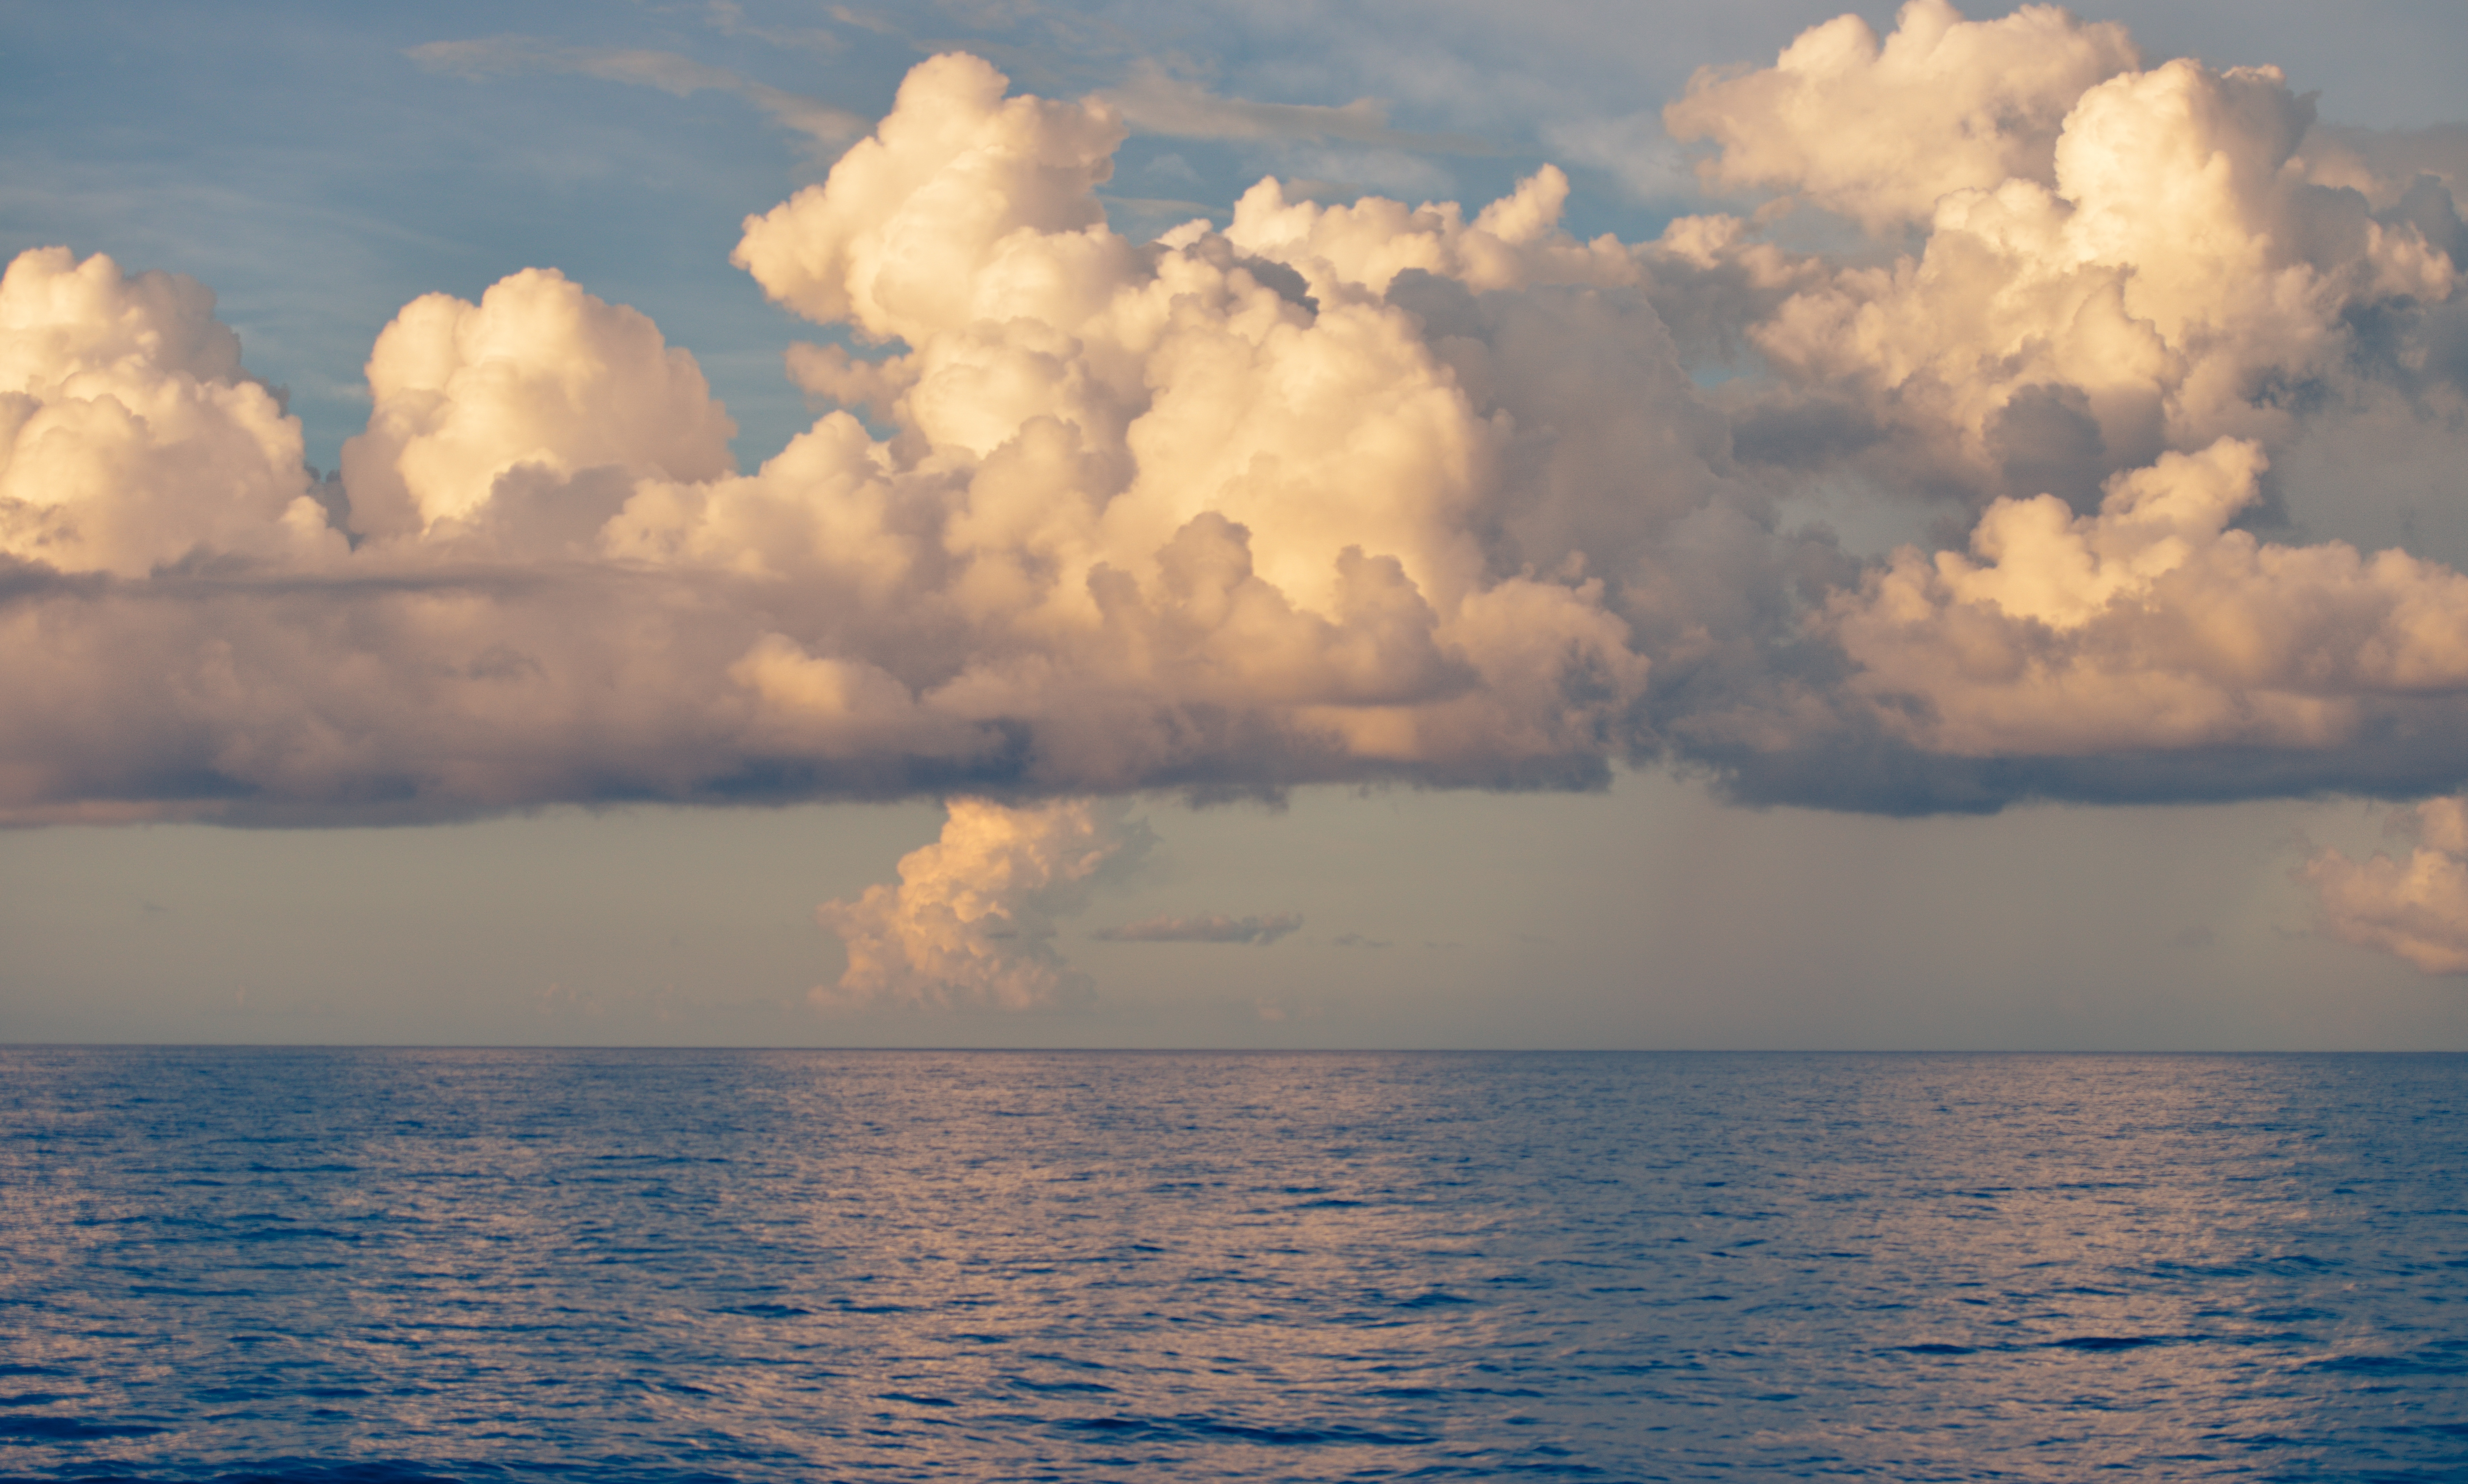
sky, cloud, horizon, cumulus, sea, daytime, blue, ocean, water, calm, sound, atmosphere, meteorological phenomenon, wind wave, reflection, wind, vacation, sunlight, tropics, landscape, evening, wave, caribbean, coast, channel